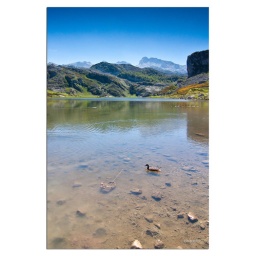
Happy as a duck in water